Center for the Study of Science and Religion

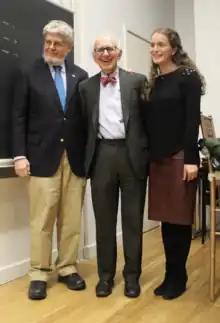
Lecture by Dr. Eric Kandel for the Research Cluster on Science and Subjectivity. From left to right: Robert E. Pollack, Eric Kandel, Undergraduate RCSS Intern-Scholar Leeza Hirt

In academic year 2014–15, the CSSR was relocated from The Earth Institute to the Columbia Center for Science and Society, where it was assigned a place as a Research Cluster, retaining a symbolic link to the CSSR with its new name: the RCSS. The RCSS secured generous funding, most notably from Harvey Kruegar (a 1951 graduate of Columbia College and 1954 graduate of Columbia Law School), ultimately facilitating numerous undergraduate-led projects at the intersection of science, service, and subjectivity. Empowering undergraduates as project leaders became the operating model for the RCSS during this time period. Starting in the FY23-24 school year, the RCSS is led by Lili Yamasaki, serving as the second director.